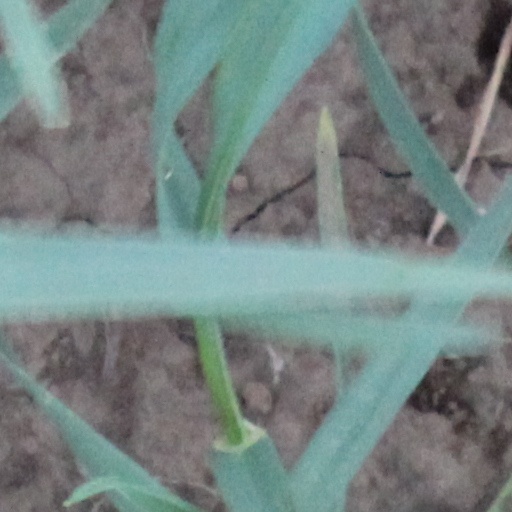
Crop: wheat